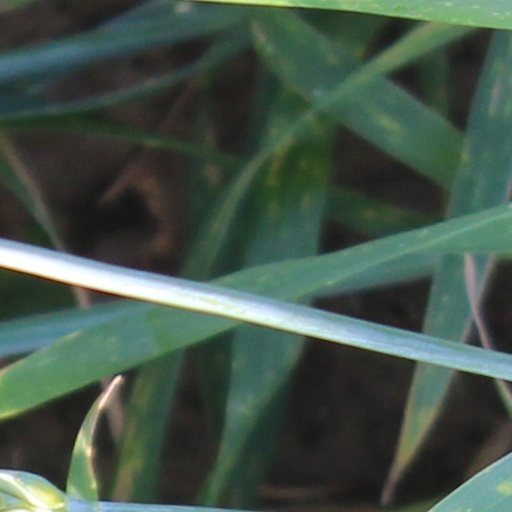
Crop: wheat